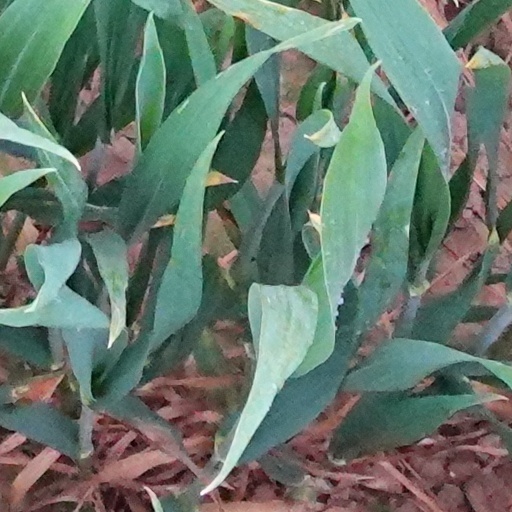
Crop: wheat